Social effects of evolutionary theory

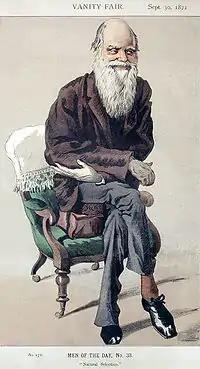
A caricature of Darwin from "Vanity Fair" in 1871

In 1861 Karl Marx wrote to his friend Ferdinand Lassalle, "Darwin’s work is most important and suits my purpose in that it provides a basis in natural science for the historical class struggle. ... Despite all shortcomings, it is here that, for the first time, 'teleology' in natural science is not only dealt a mortal blow but its rational meaning is empirically explained."